Jacques Lescot

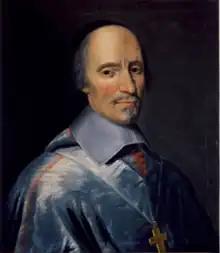
Jacques Lescot.

Jacques Lescot (August 1, 1594 - August 22, 1656) was Bishop of Chartres from December 1641 to 1656.